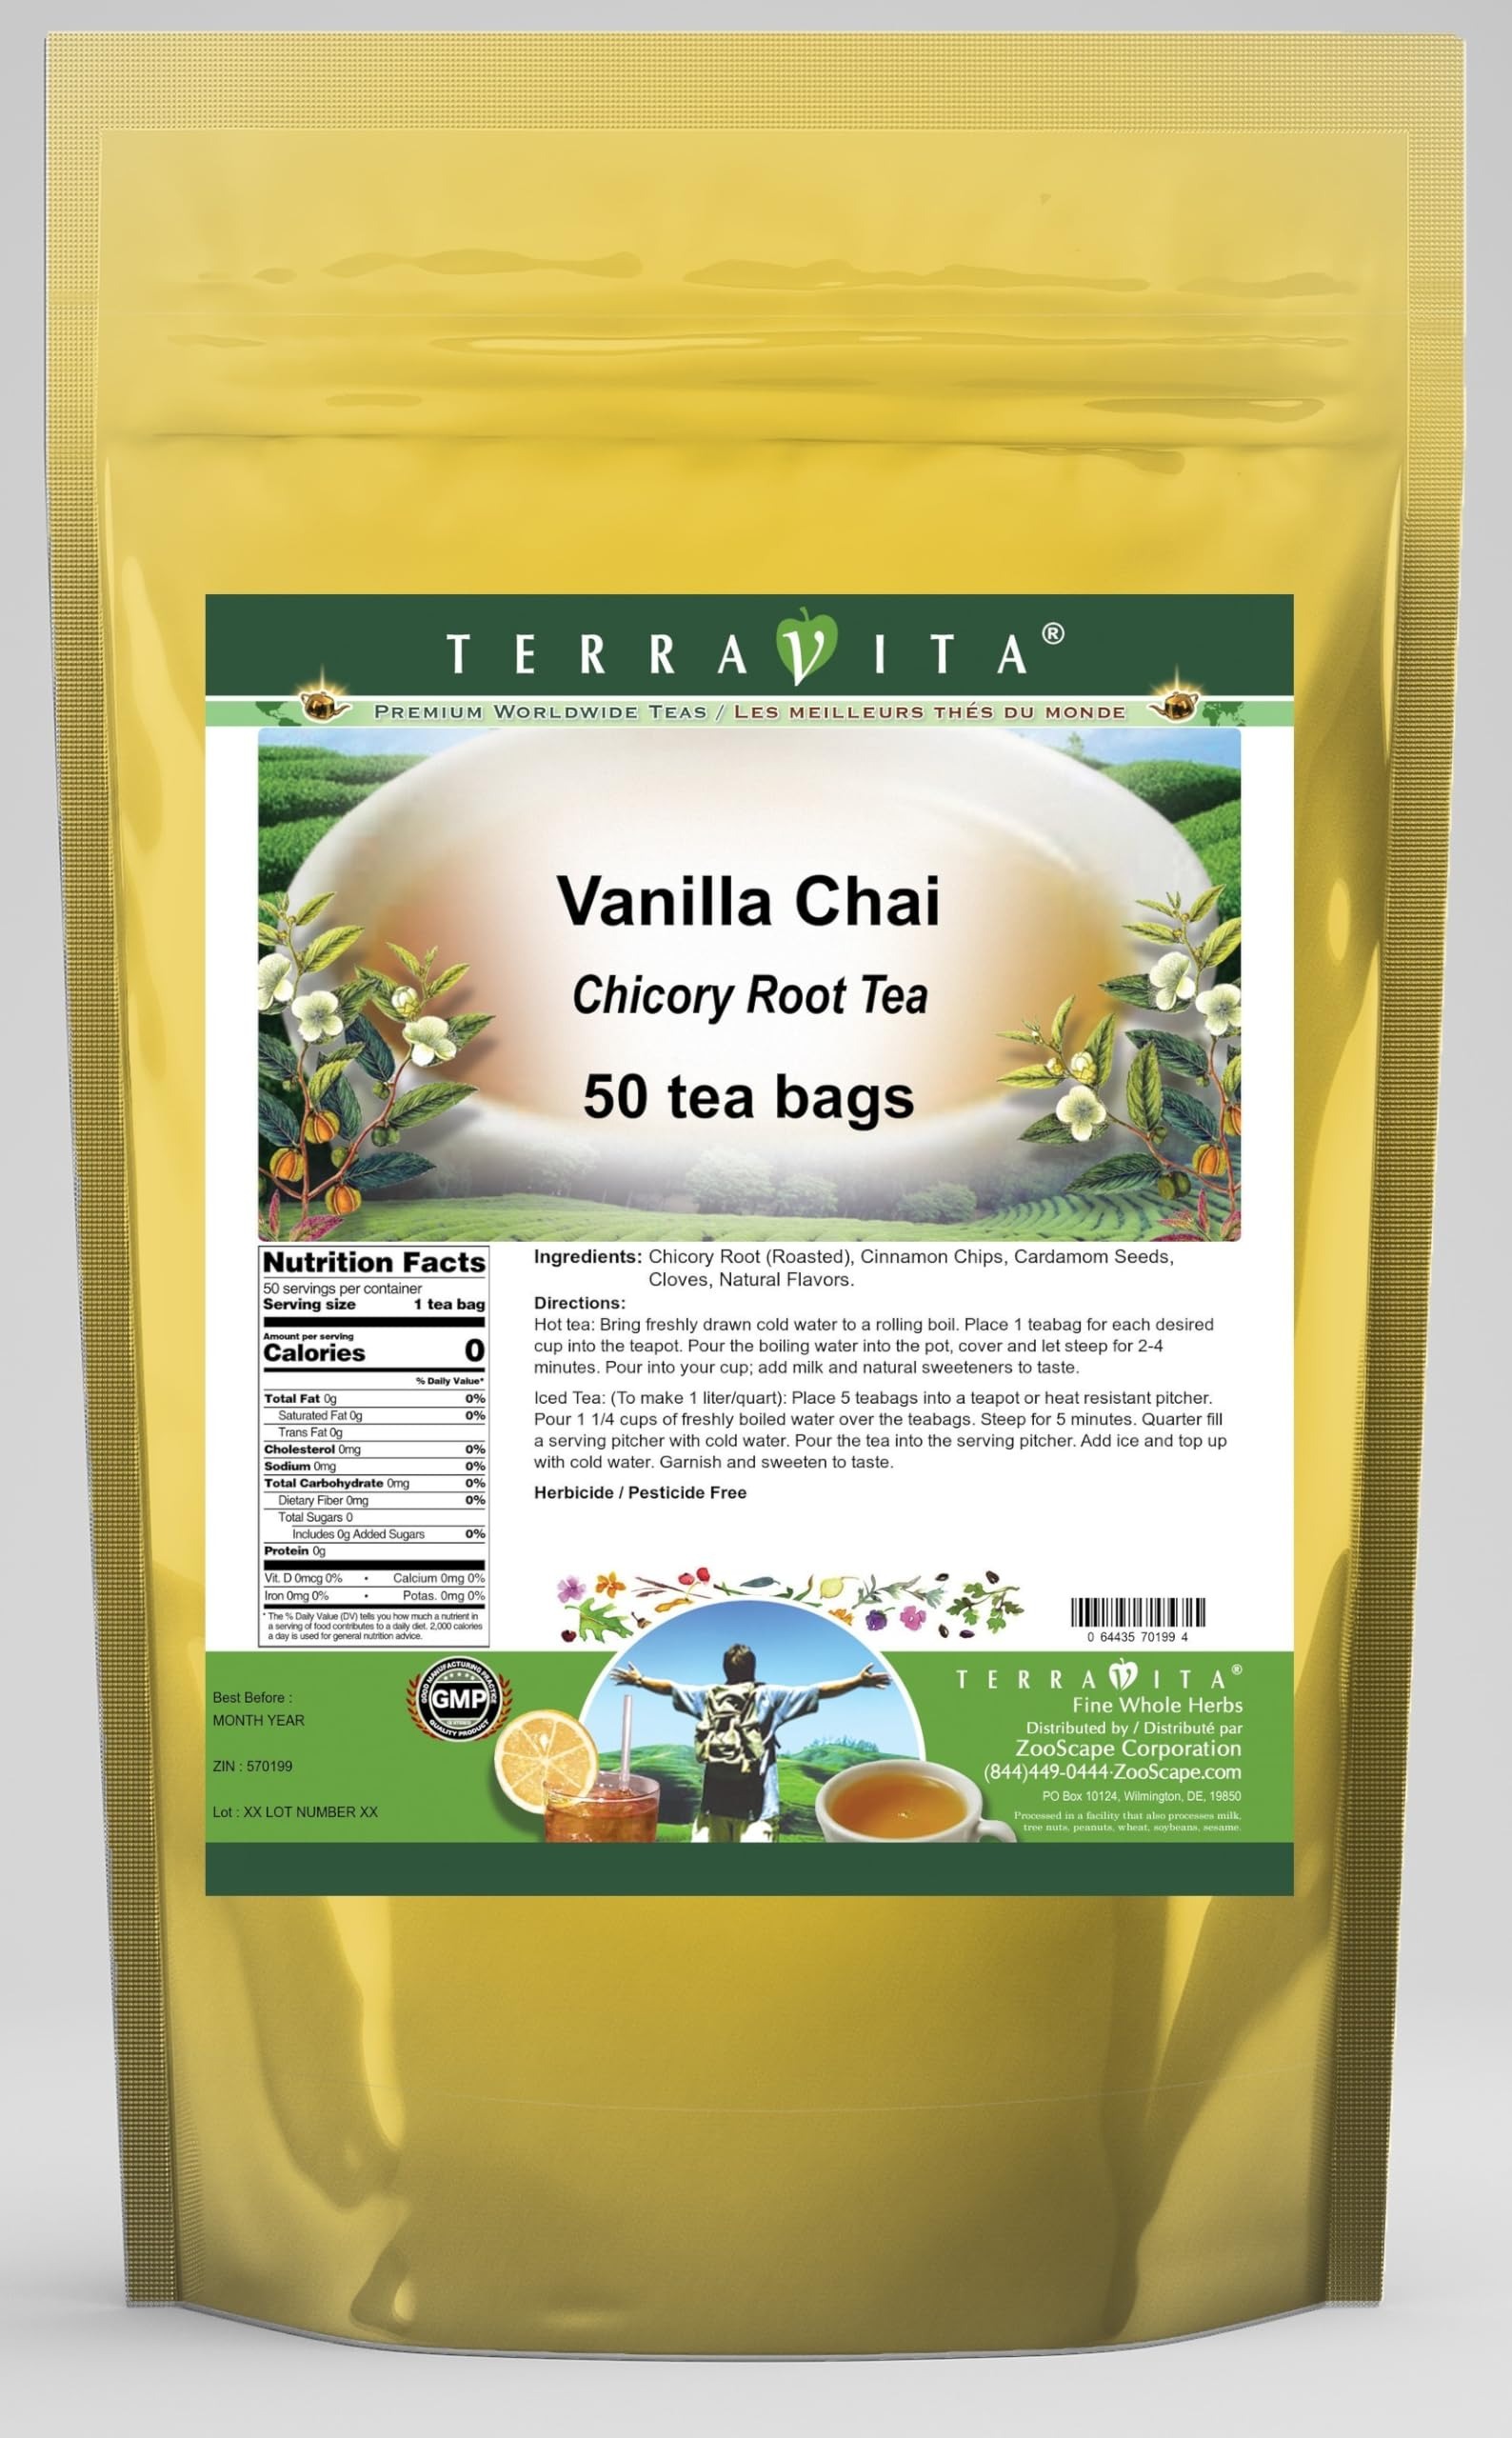
Item Name: Vanilla Chai Chicory Root Tea (50 tea bags, ZIN: 570199) - 2 Pack
Bullet Point 1: Our Vanilla Chai Chicory Root tea is a delicious flavored Chicory Root coffee alternative with Cinnamon Chips, Cardamom Seeds and Cloves that you will really enjoy! The unique and caffeine-free Vanilla Chai aroma and taste is a delight! - Ingredients: Chicory Root, Cinnamon Chips, Cardamom Seeds, Cloves and Natural Vanilla Chai Flavor.
Bullet Point 2: No fillers.
Bullet Point 3: Manufacturer: TerraVita
Bullet Point 4: Size: 50 tea bags
Bullet Point 5: Chicory Root Tea Bags - Packed in a convenient upright pouch!
Product Description: Our Vanilla Chai Chicory Root tea is a delicious flavored Chicory Root coffee alternative with Cinnamon Chips, Cardamom Seeds and Cloves that you will really enjoy! The unique and caffeine-free Vanilla Chai aroma and taste is a delight! - Ingredients: Chicory Root, Cinnamon Chips, Cardamom Seeds, Cloves and Natural Vanilla Chai Flavor. - Hot tea brewing method: Bring freshly drawn cold water to a rolling boil. Place 1 teabag for each desired cup into the teapot. Pour the boiling water into the pot, cover and let steep for 2-4 minutes. Pour into your cup; add milk and natural sweeteners to taste. - Iced tea brewing method: (To make 1 liter/quart): Place 5 teabags into a teapot or heat resistant pitcher. Pour 1 1/4 cups of freshly boiled water over the teabags. Steep for 5 minutes. Quarter fill a serving pitcher with cold water. Pour the tea into the serving pitcher. Add ice and top up with cold water. Garnish and sweeten to taste. - TerraVita is an exclusive line of premium-quality, natural source products that use only the finest, purest and most potent ingredients found around the world. TerraVita is hallmarked by the highest possible standards of purity, potency, stability and freshness. All of our products are prepared with the highest elements of quality control, from raw materials through the entire manufacturing process, up to and including the moment that the bottles or bags are sealed for freshness and shipped out to you. Our highest possible standards are certified by independent laboratories and backed by our personal guarantee. - TerraVita exists to meet and ensure your family's health and wellness without the harmful effects of chemicals and health products. We strive to make all of our products affordable and reliable and are constantly searching the market
Value: 100.0
Unit: Count

Price: 44.85